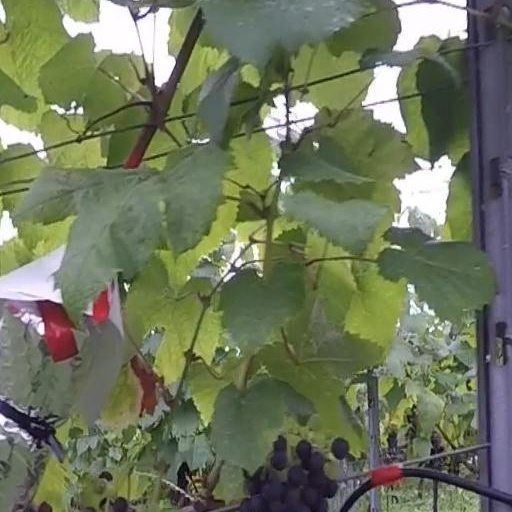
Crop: grape